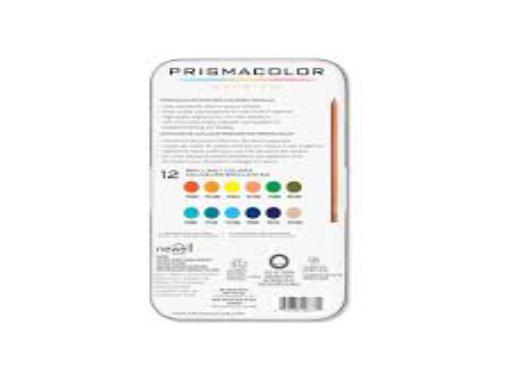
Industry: Necessities